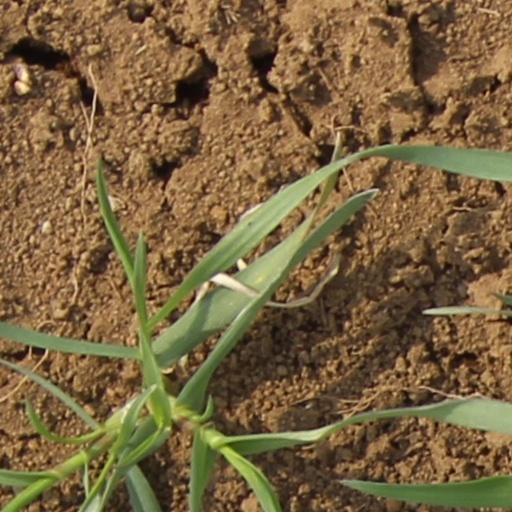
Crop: wheat